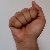
The image shows a hand gesture representing the letter 'A' in Indian Sign Language.